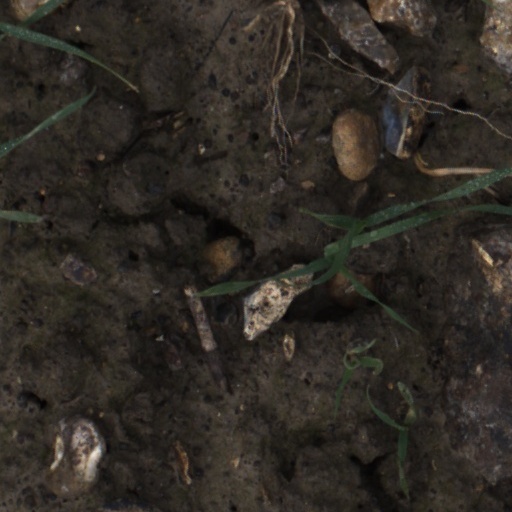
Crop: wheat